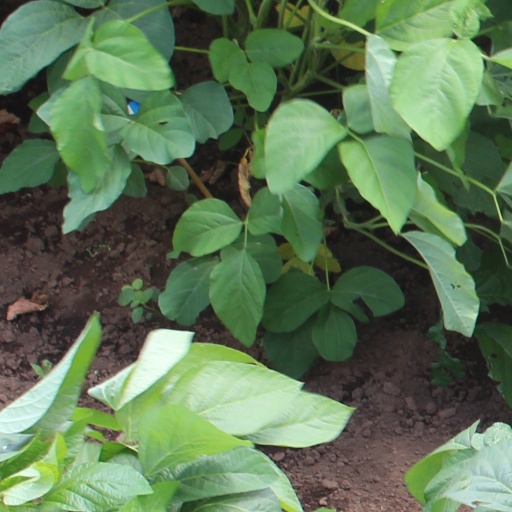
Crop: soybean